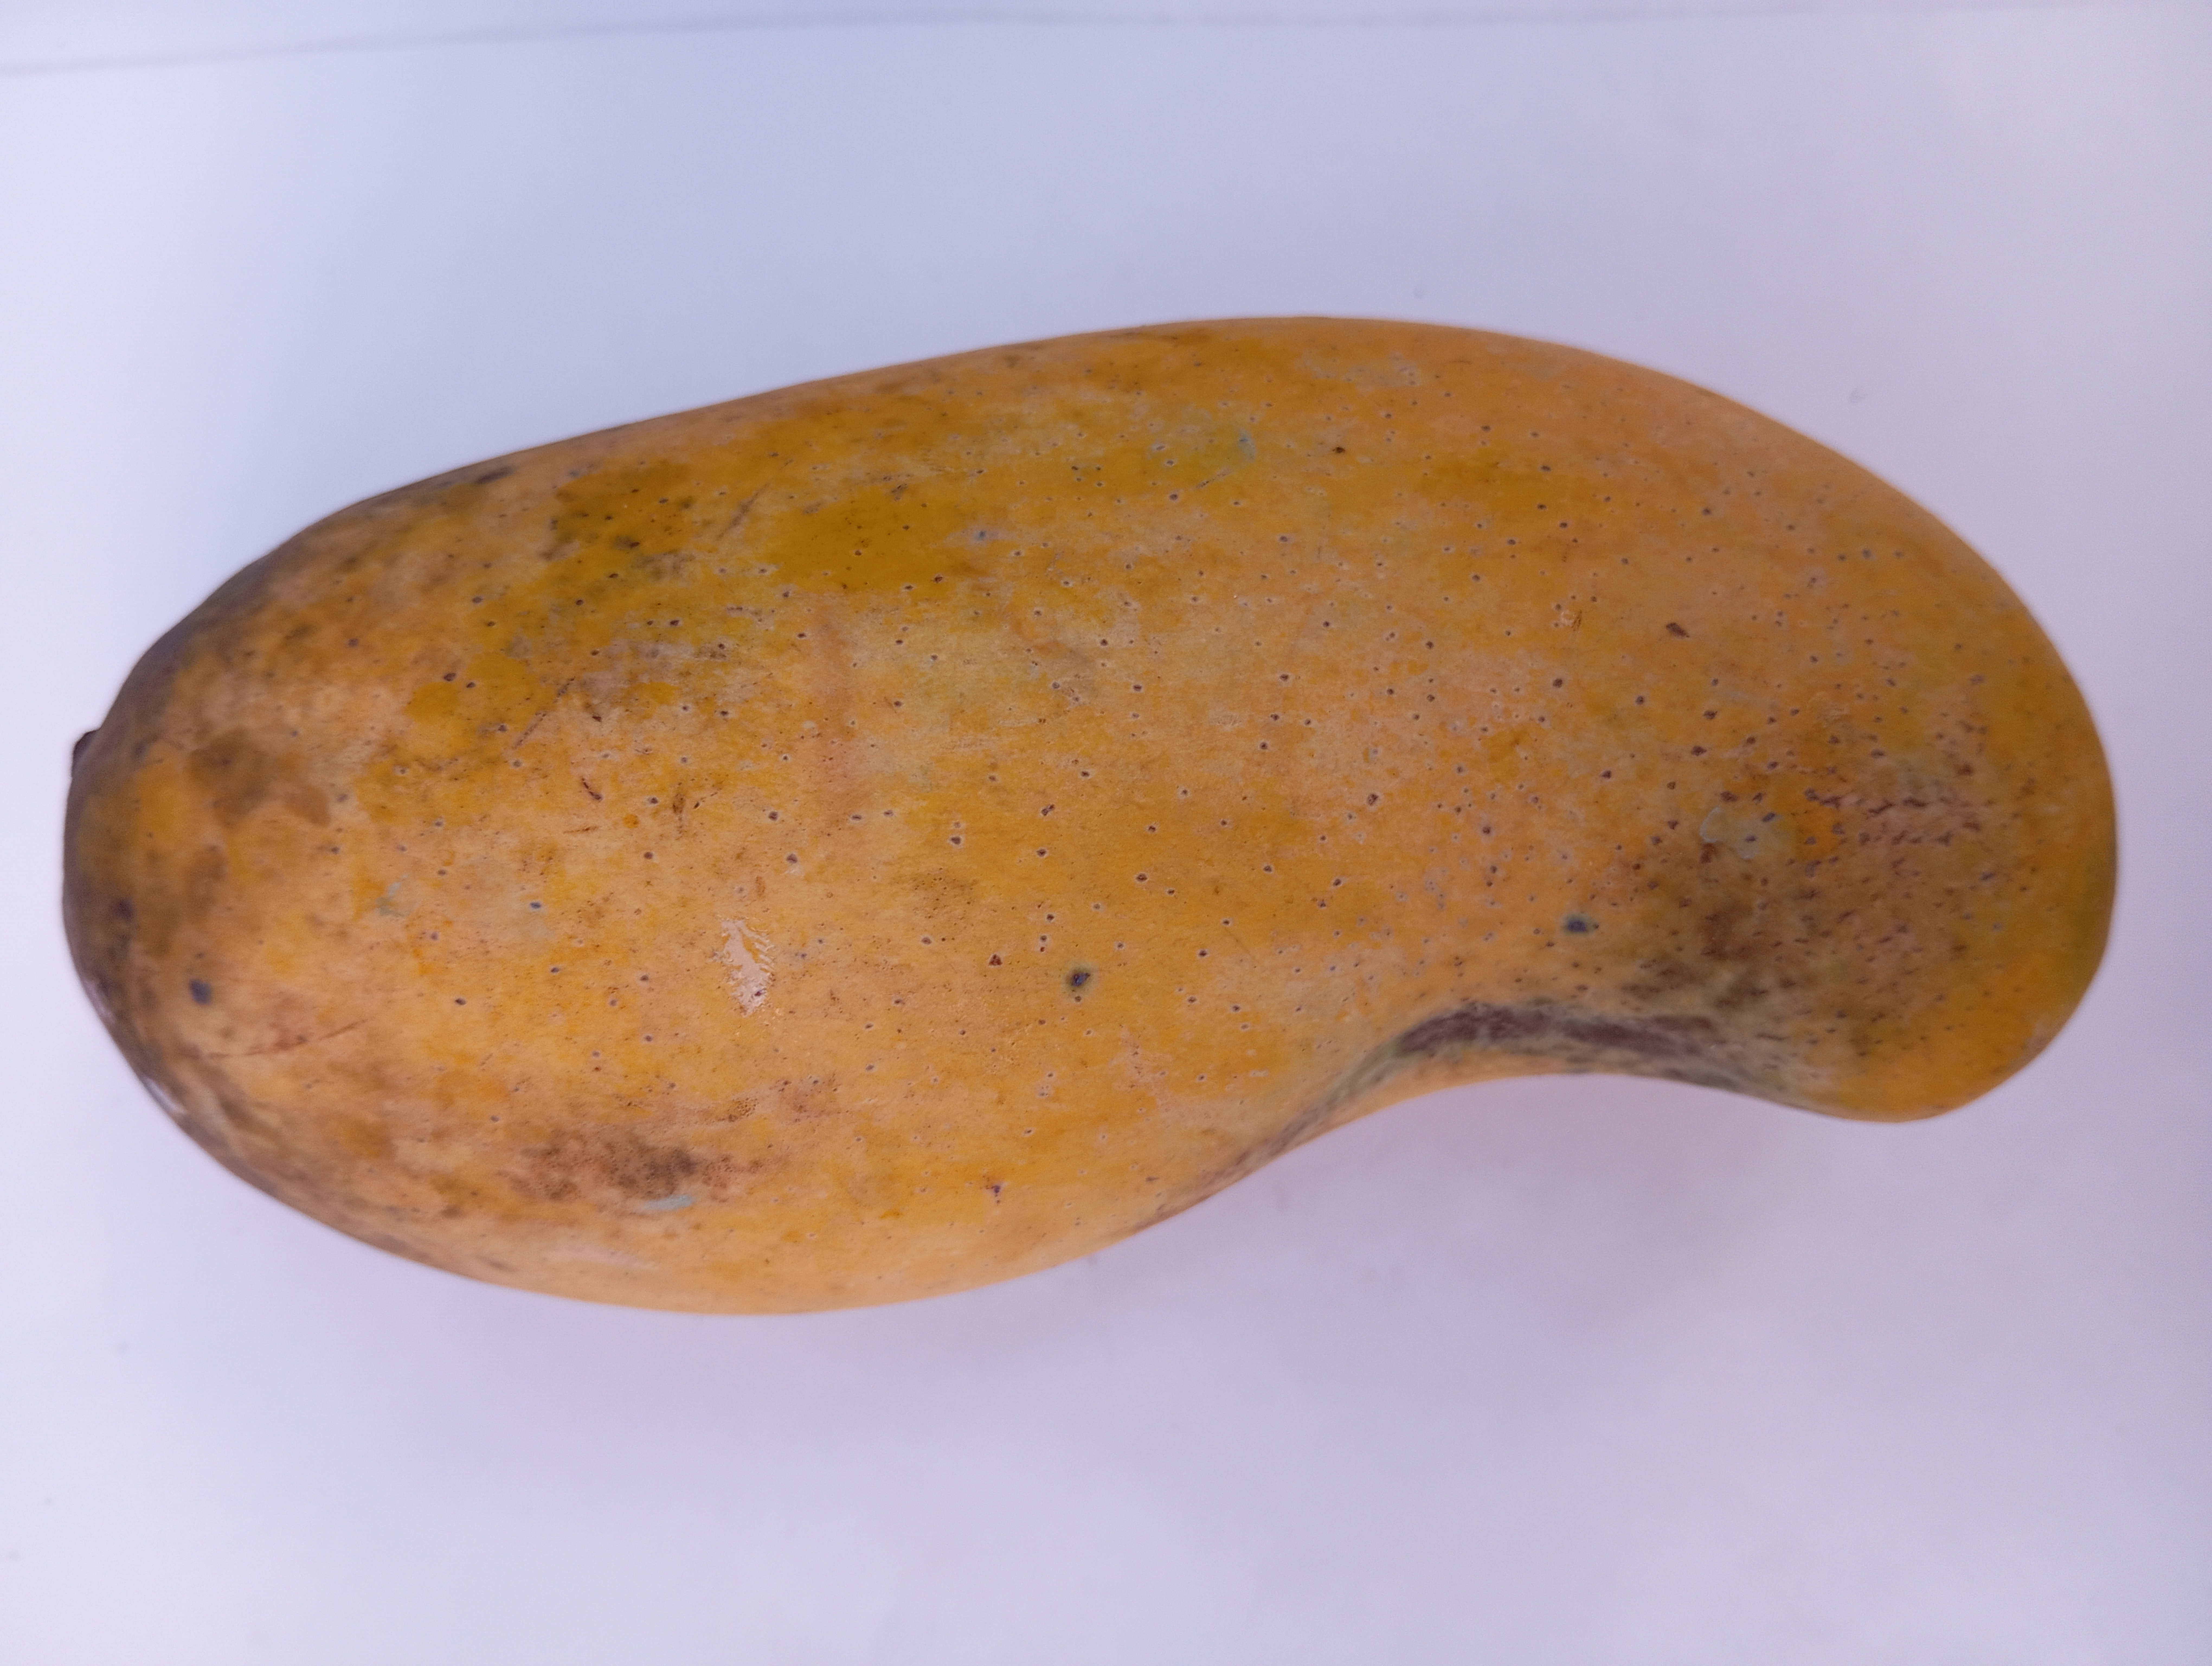
Mango variety: Banana